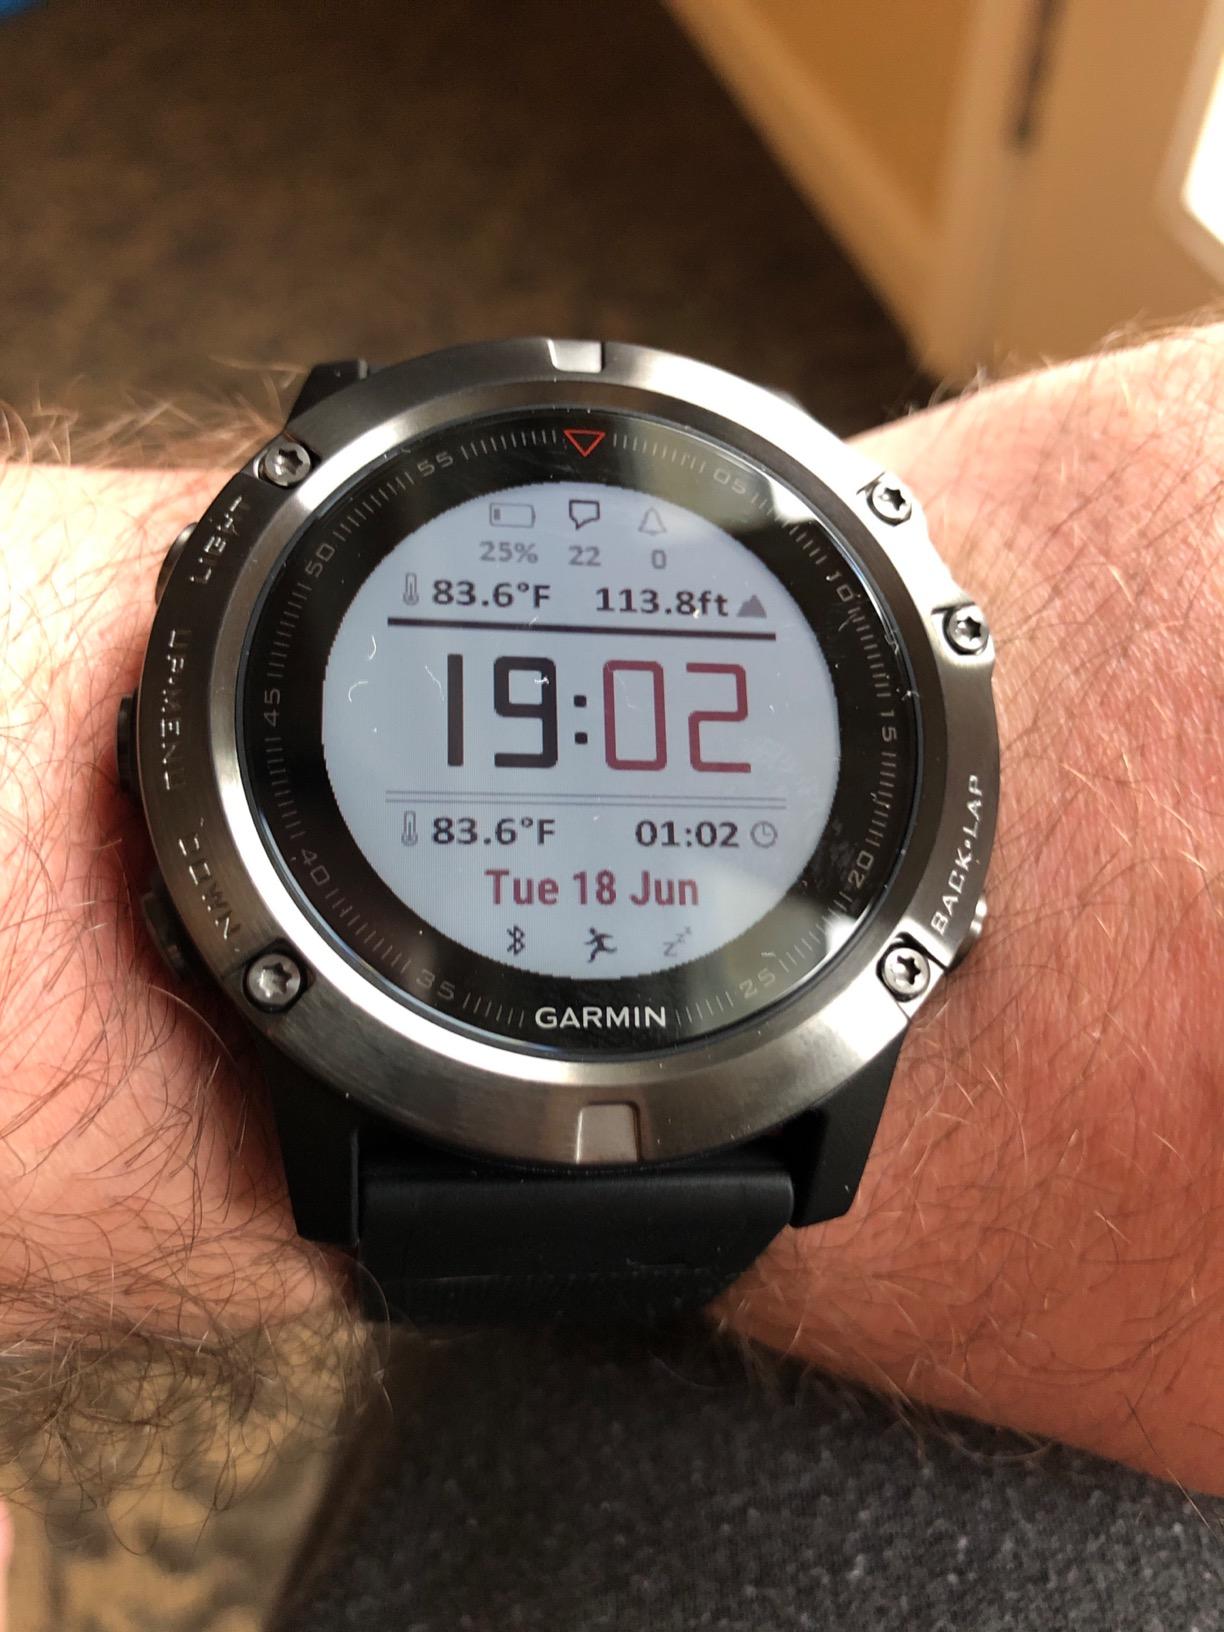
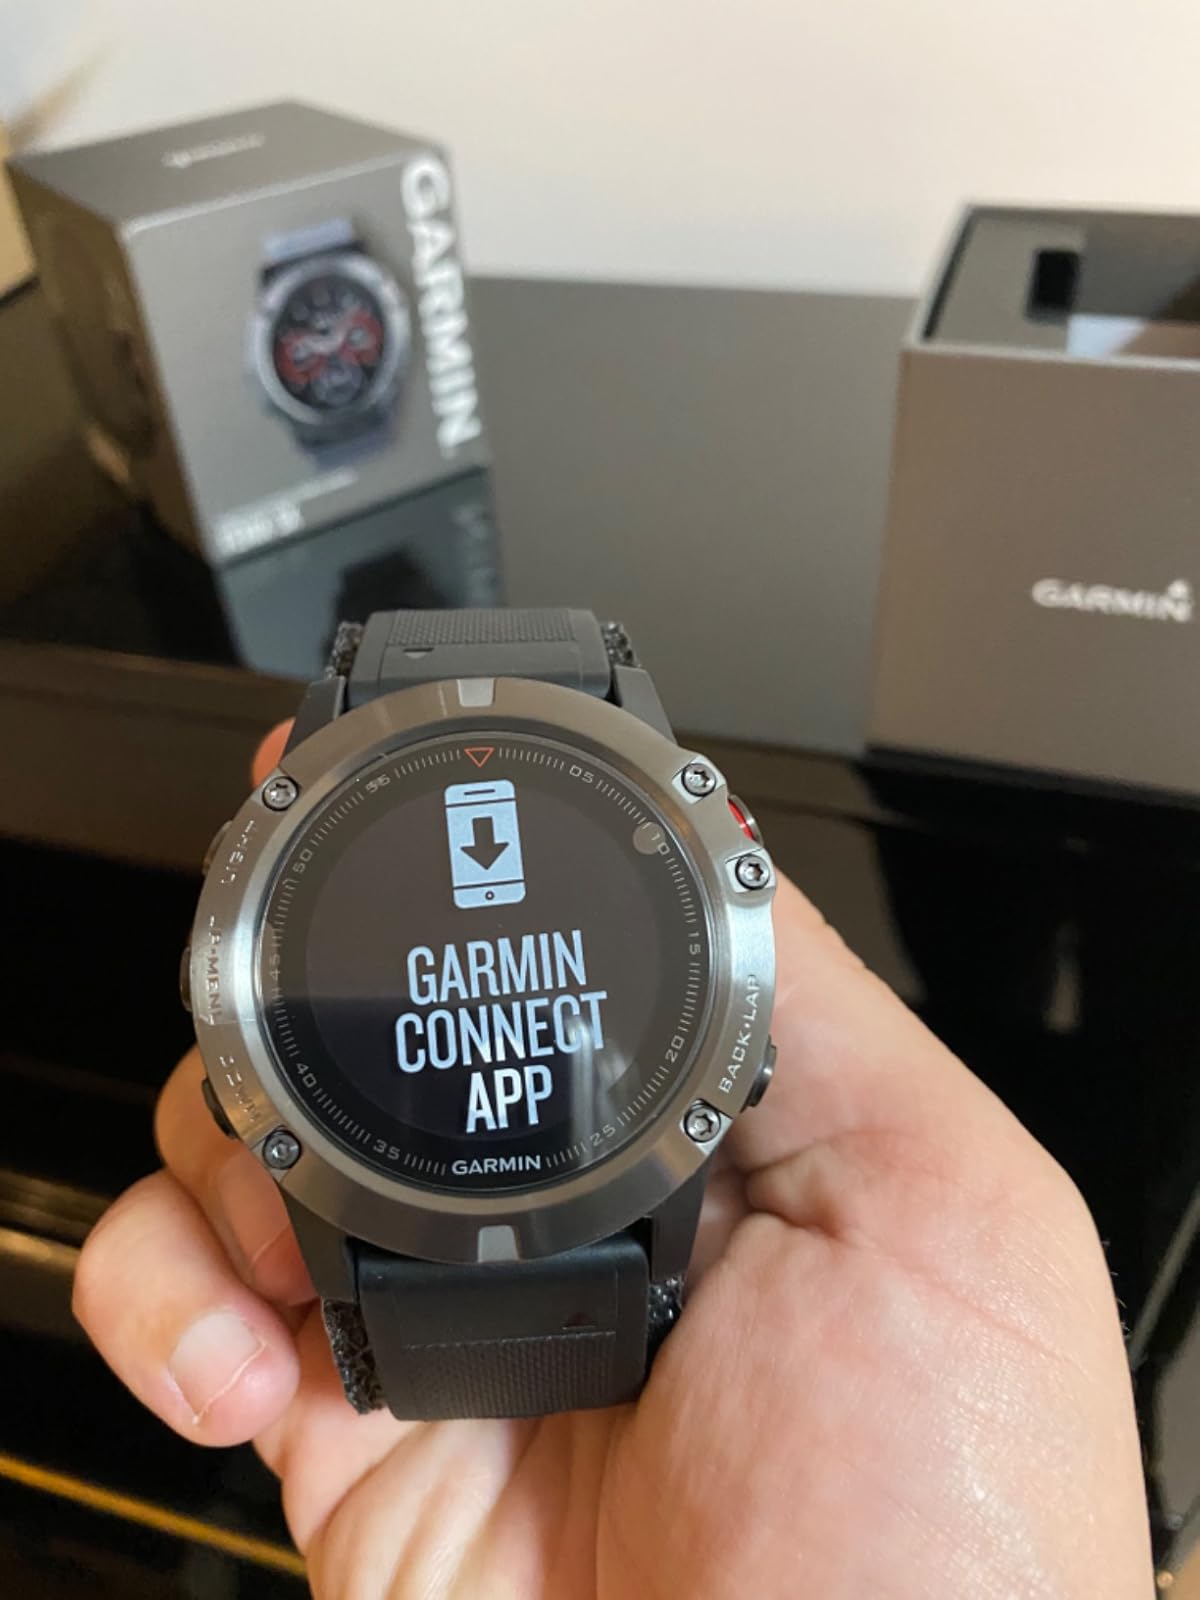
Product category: smartwatch
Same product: yes